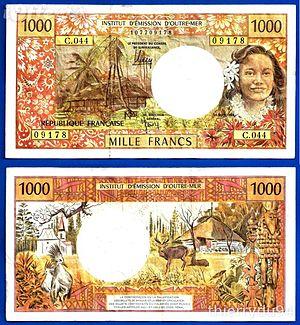
Billet de 1000 Francs pacifique
Le Tiaré tahiti, littéralement « fleur de Tahiti », souvent réduit à Fleur de Tiare est une espèce de petit arbuste au puissant parfum de jasmin, présent dans une grande partie du Pacifique insulaire, jusqu'au Vanuatu. Cet arbuste tropical sempervirent peut atteindre jusqu'à 4 mètres de haut. Ses feuilles à l'aspect vernissé mesurent de 5 à 16 cm ; la fleur est généralement blanche et présente de 5 à 9 pétales arrangés en hélice. Il arrive que certains tiare Tahiti soient jaunes.
Le franc Pacifique, ou simplement appelé franc dans l'usage courant, est, avec l'euro, une des deux monnaies officiellement utilisées au sein de la République française. Également connu sous le nom de franc CFP, il a cours dans les collectivités françaises de l’océan Pacifique : Nouvelle-Calédonie, Polynésie française et Wallis-et-Futuna.
Wallis-et-Futuna, ou en forme longue le territoire des îles Wallis et Futuna, est une collectivité d'outre-mer française, formée de trois royaumes coutumiers polynésiens et située dans l’hémisphère sud. Son chef-lieu est Mata Utu et son code postal et INSEE commence par 986.